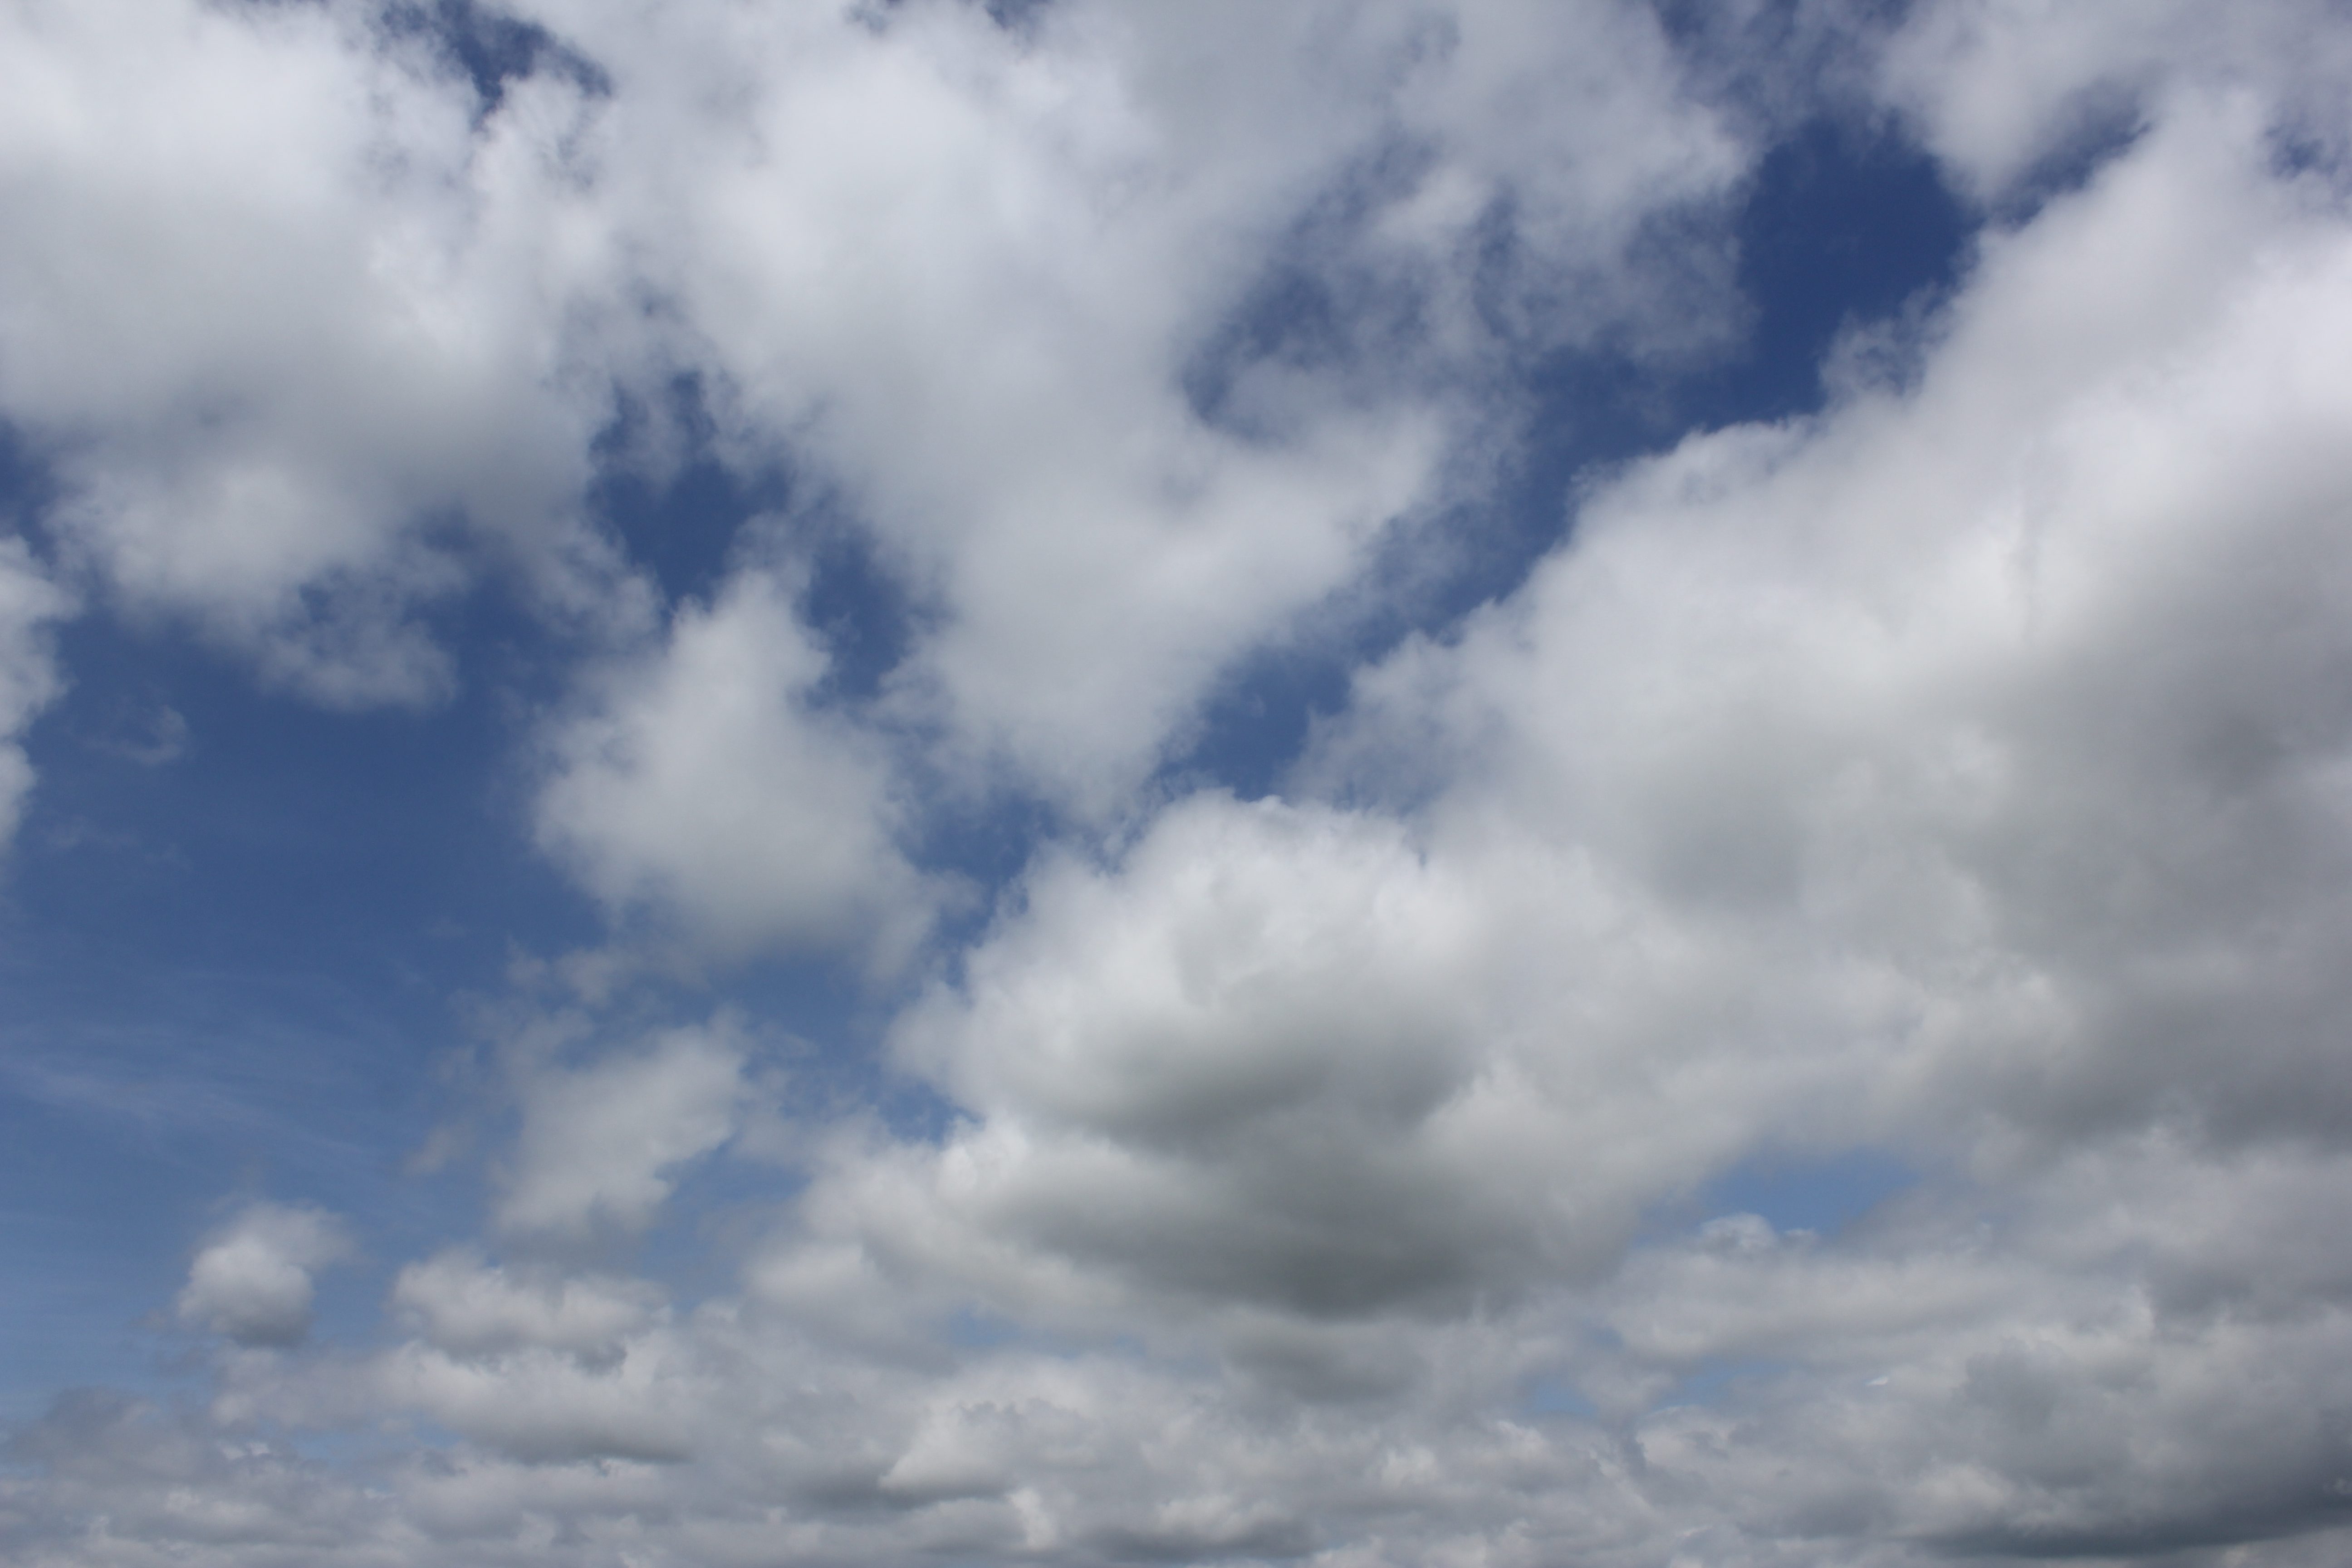
Cloud type: Stratocumulus